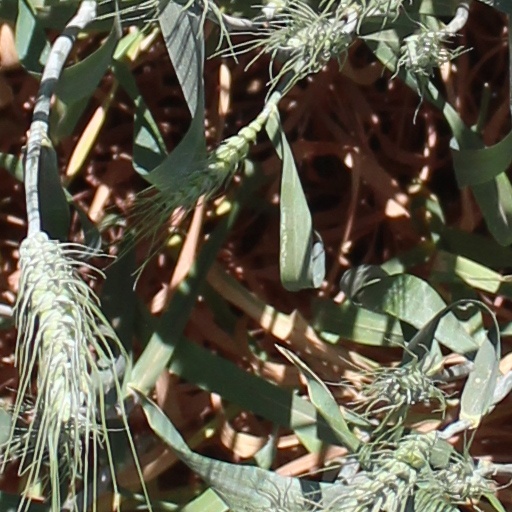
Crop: wheat